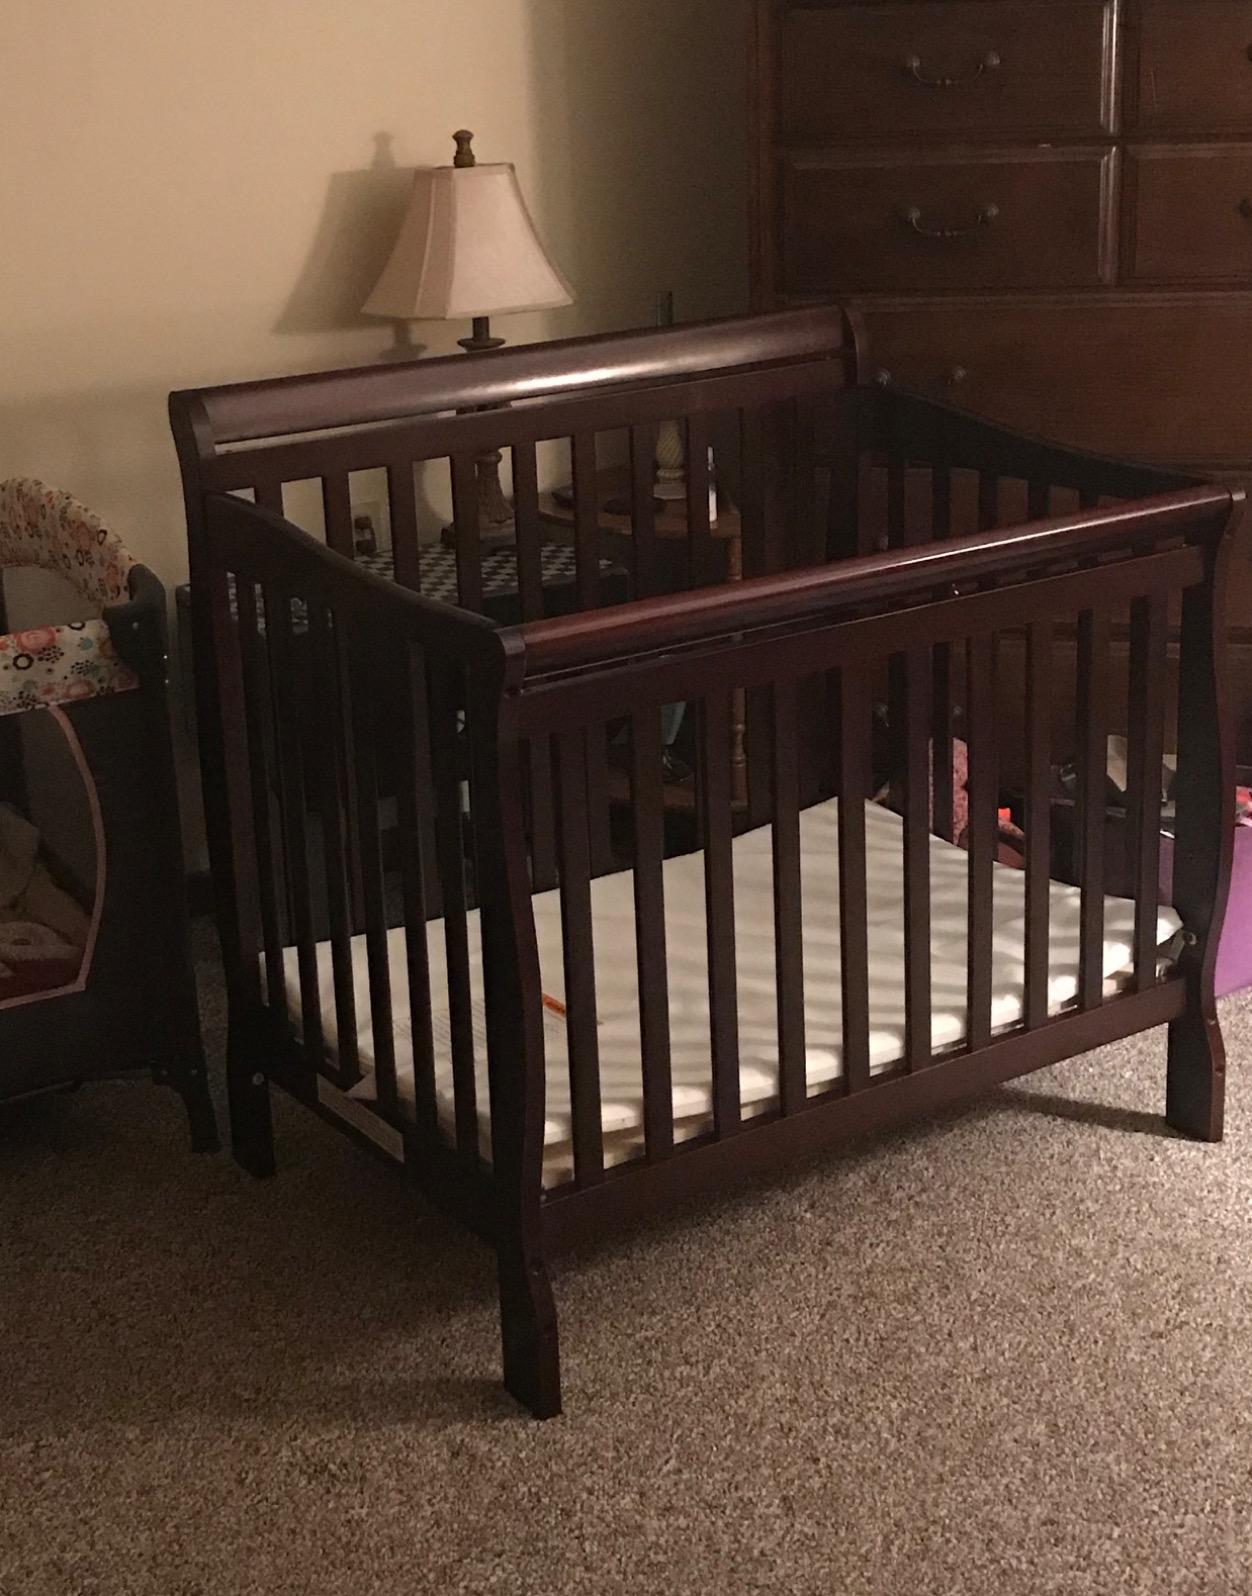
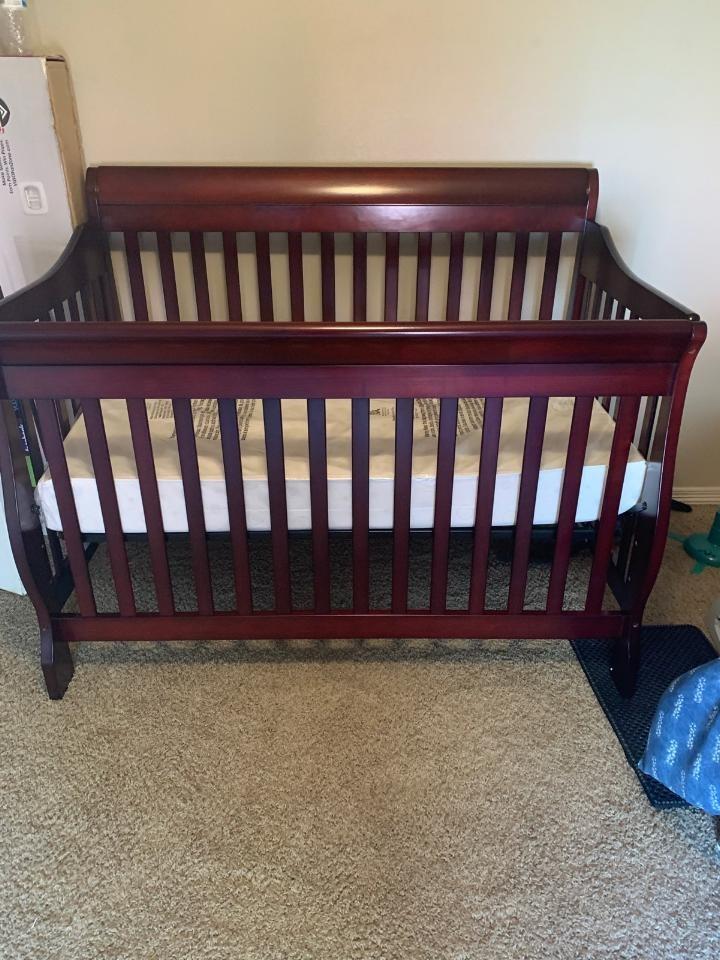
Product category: products_crib
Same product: yes